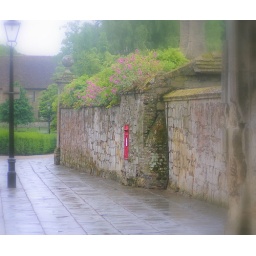
A Post box in the wall behind Ely Cathedral.